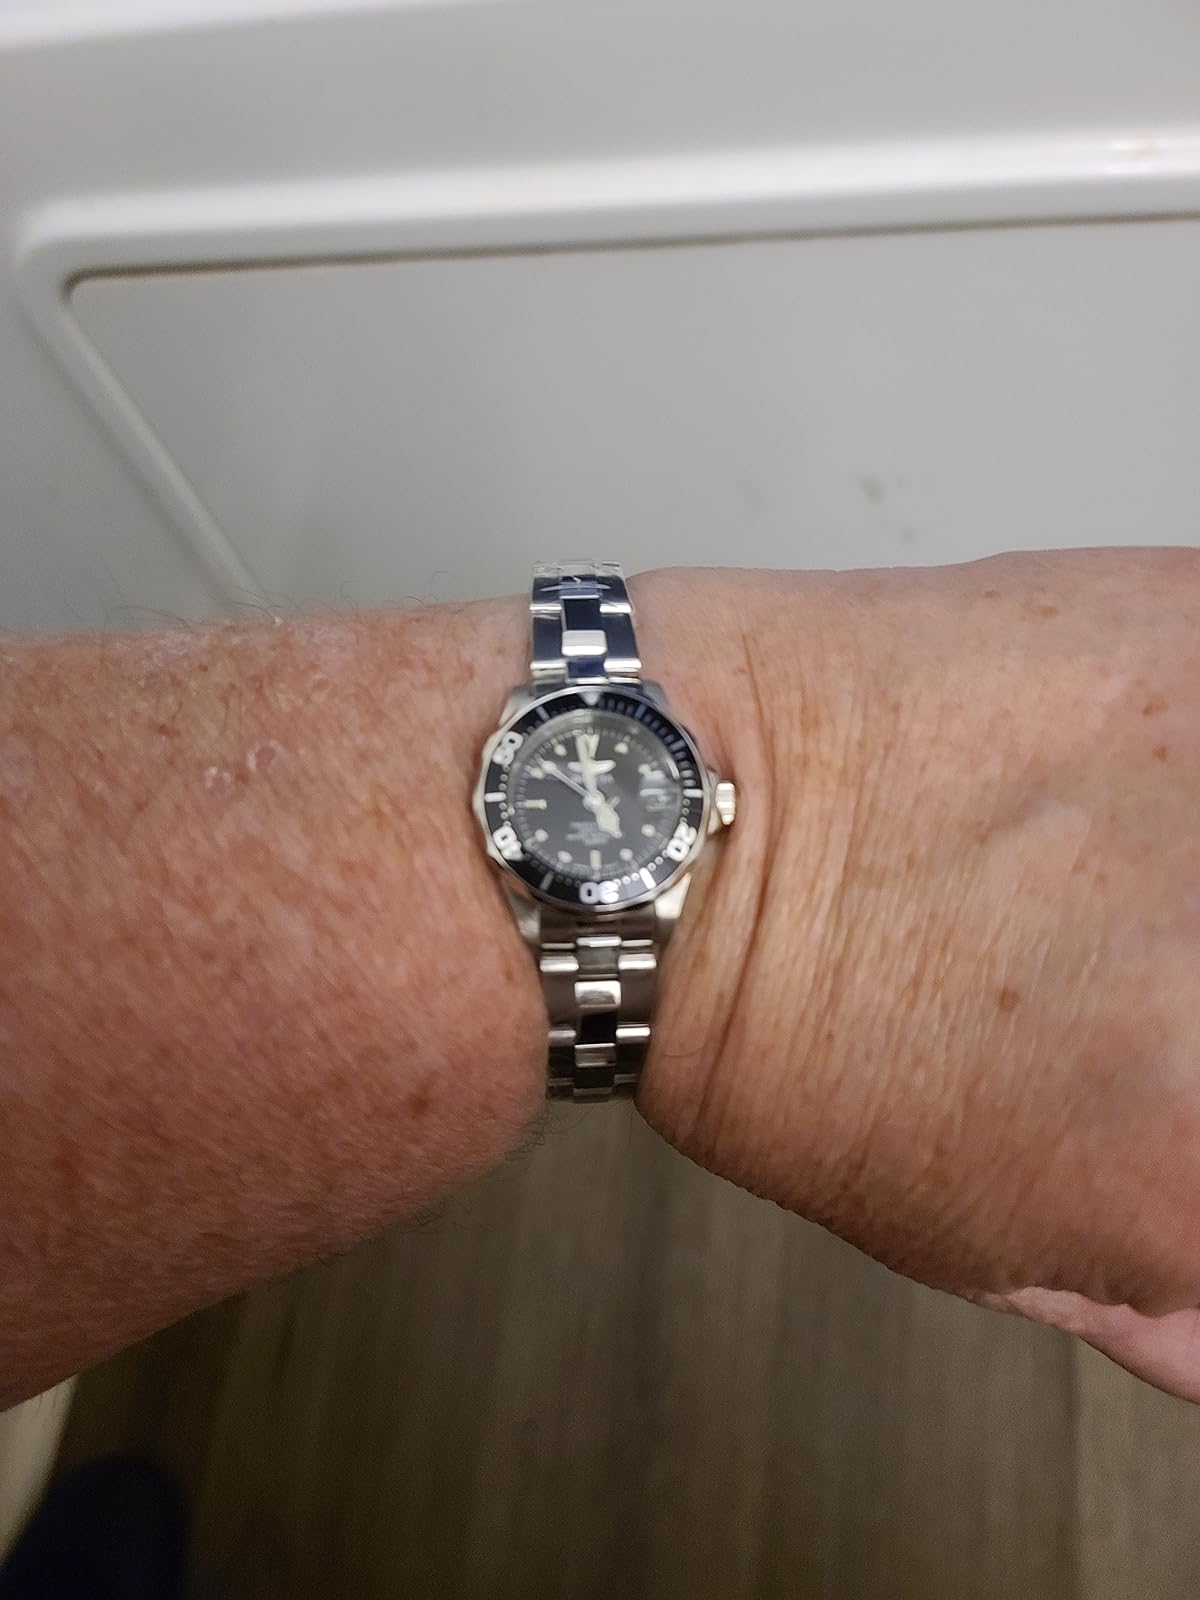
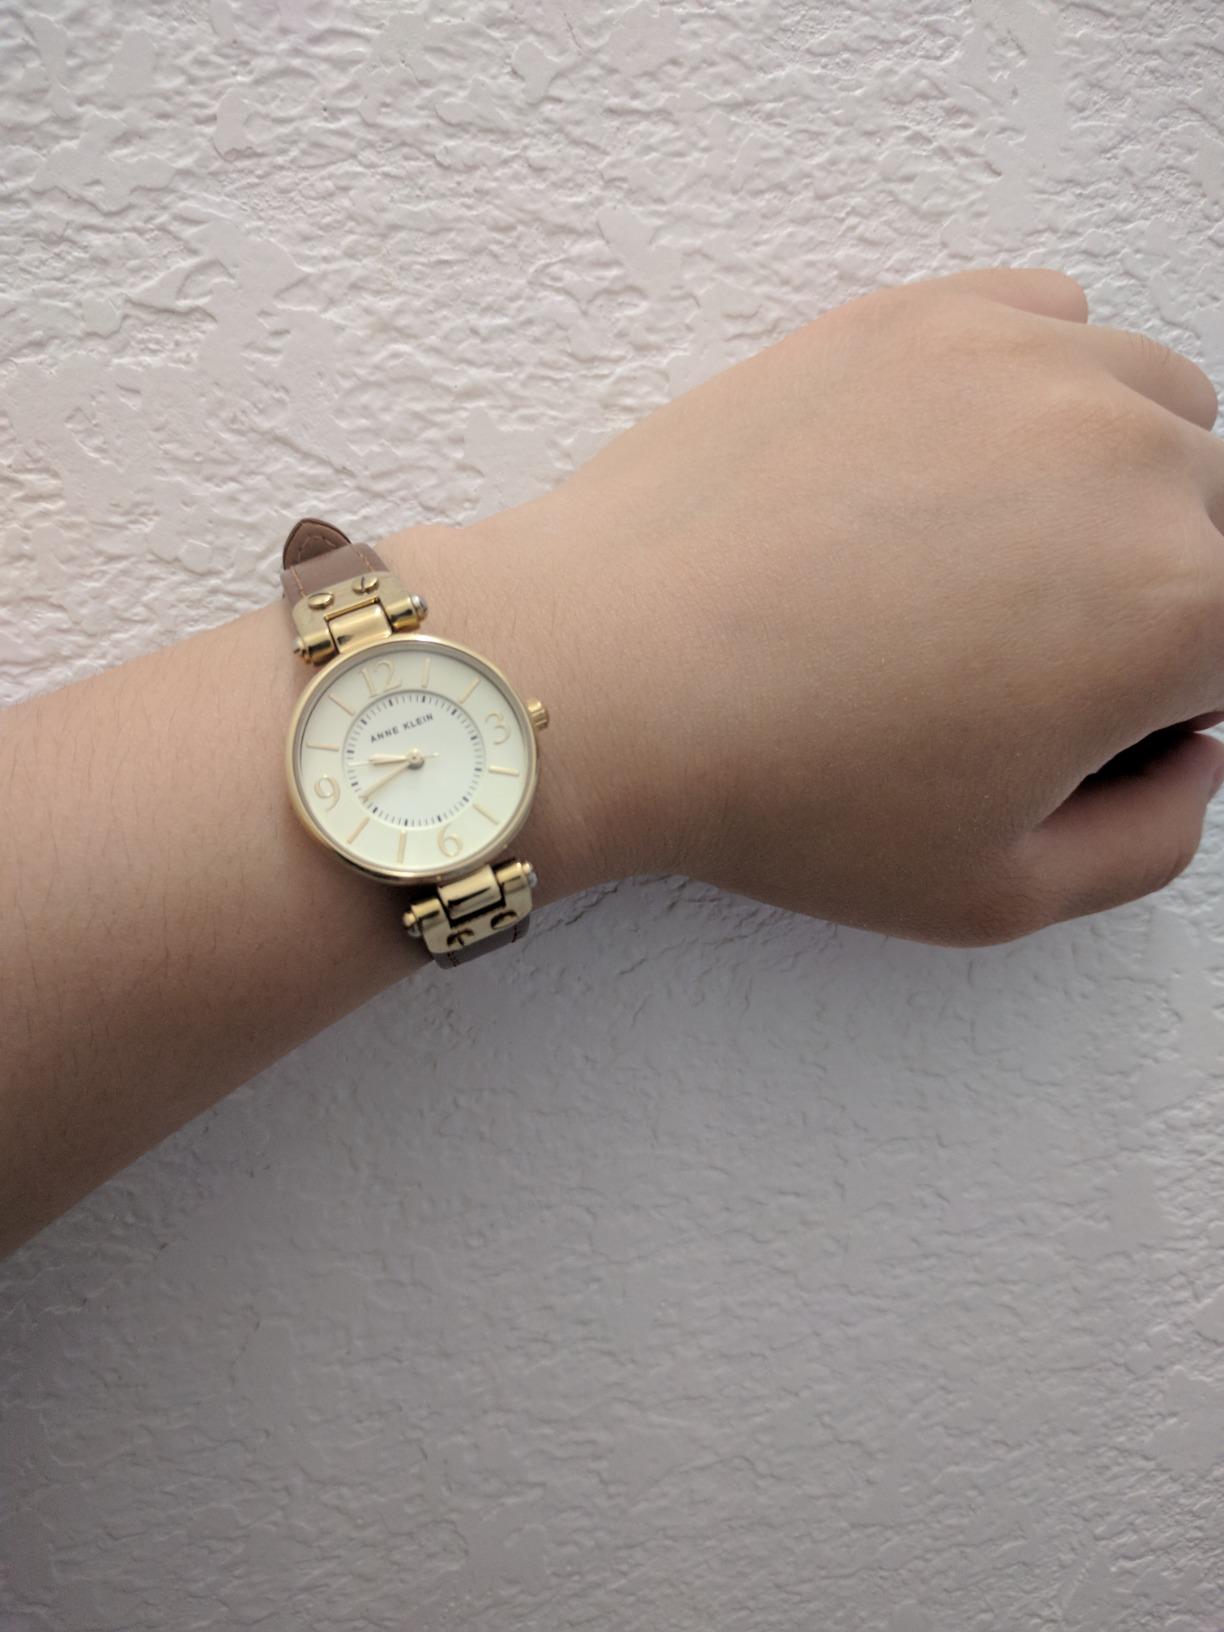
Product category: accessories_watch
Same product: no